Gaza war protests

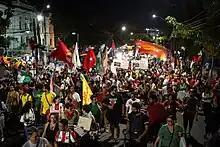
Protest against the war in Gaza, Recife, Brazil, 19 October 2023

A group of students rallied in The Hague on 13 October 2023 to show solidarity with Palestine, followed by a 15,000-strong pro-Palestinian protest in Amsterdam on 15 October. On 23 October, activists opposed to Israel's actions in Gaza occupied the entrance to the International Criminal Court in The Hague, demanding action against Benjamin Netanyahu for alleged war crimes. On 21 December, civil servants demanded a truce. In January 2024, a billboard campaign displayed messages regarding the war, such as "every ten minutes one Palestinian child dies". On 13 January, a protest organised by the Plant een Olijfboom (Plant an Olive Tree) Foundation was held in Amsterdam, honoring the slain children of Gaza by placing around 10,000 pairs of children's shoes in Dam Square, each pair representing one Palestinian child killed by Israeli air strikes.